Kenn Reef

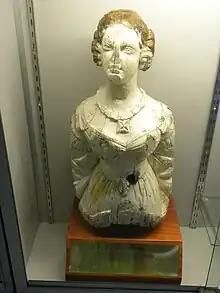
Jenny Lind figurehead, shipwrecked 1850

"Jenny Lind" Wrecked 21 September 1850 while underway from Melbourne to Singapore under the command of Joseph Taylor struck Kenn Reef, 280 miles east of Mackay. The carvel wooden Barque struck the Reef aft and she lay broadside on with seas pounding over her. 28 passengers and crew landed on a small island and built a boat out of the wreckage. Set out with a small supply of food. No lives lost.